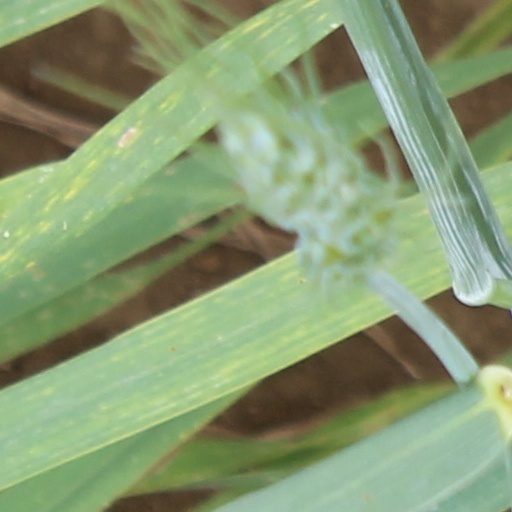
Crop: wheat